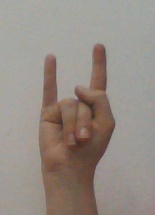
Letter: la